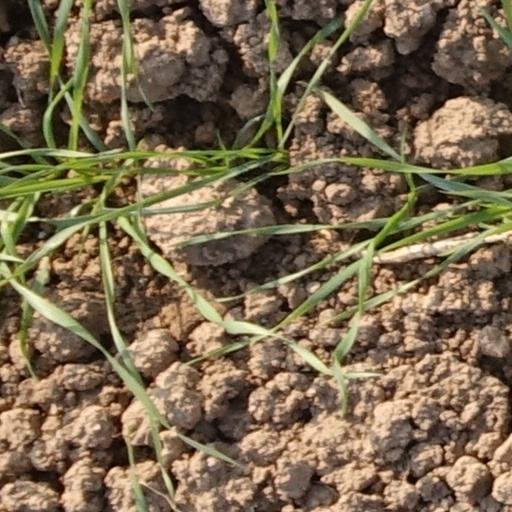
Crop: wheat